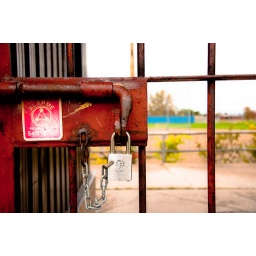
This is the access door to the Baseball field near home.